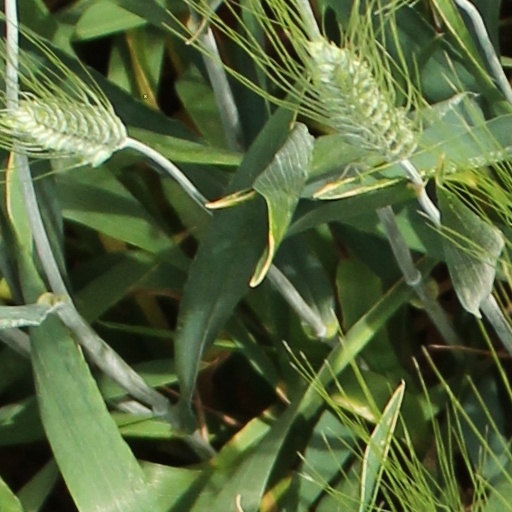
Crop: wheat